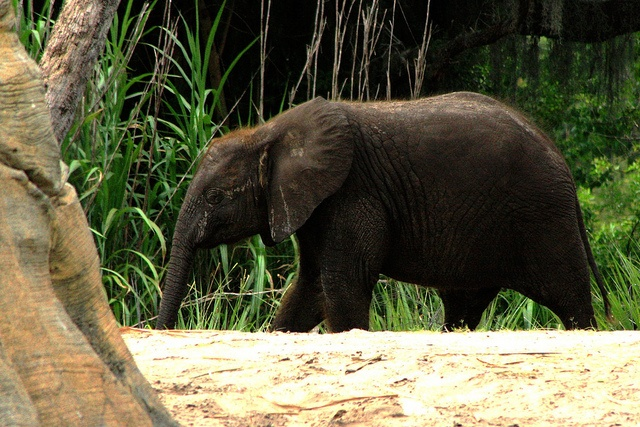
A large elephant walking by some tall grass.
An elephant is walking through a vast wild land.
There is an elephant walking near the tall grass.
Large brown elephant walking down a wooded area.
A single elephant standing in front of a wall of plants.